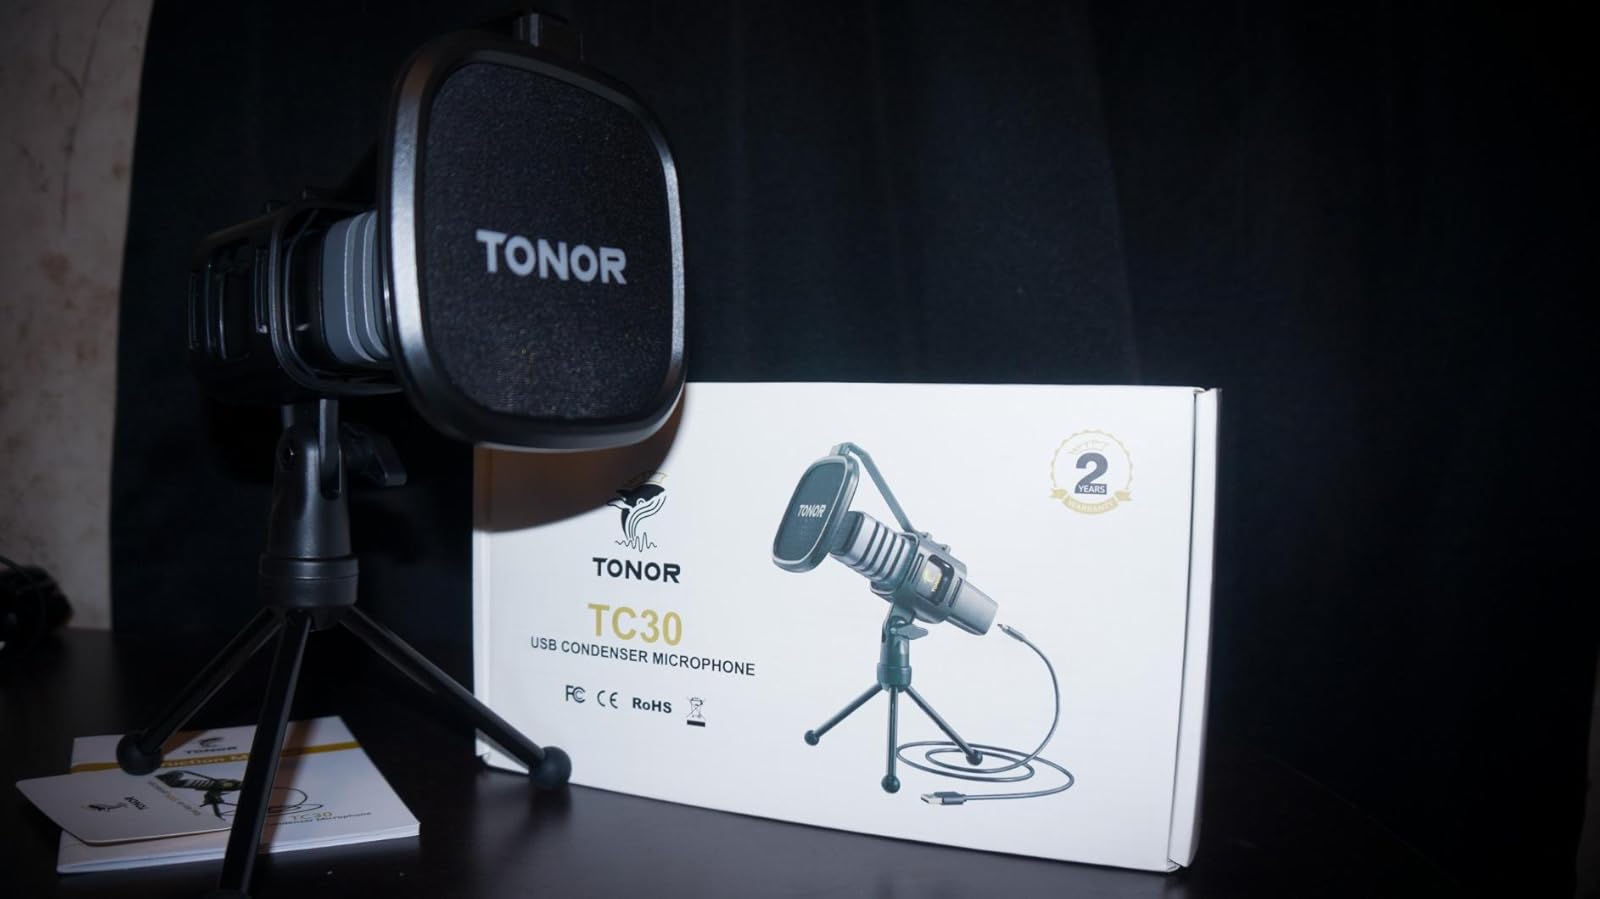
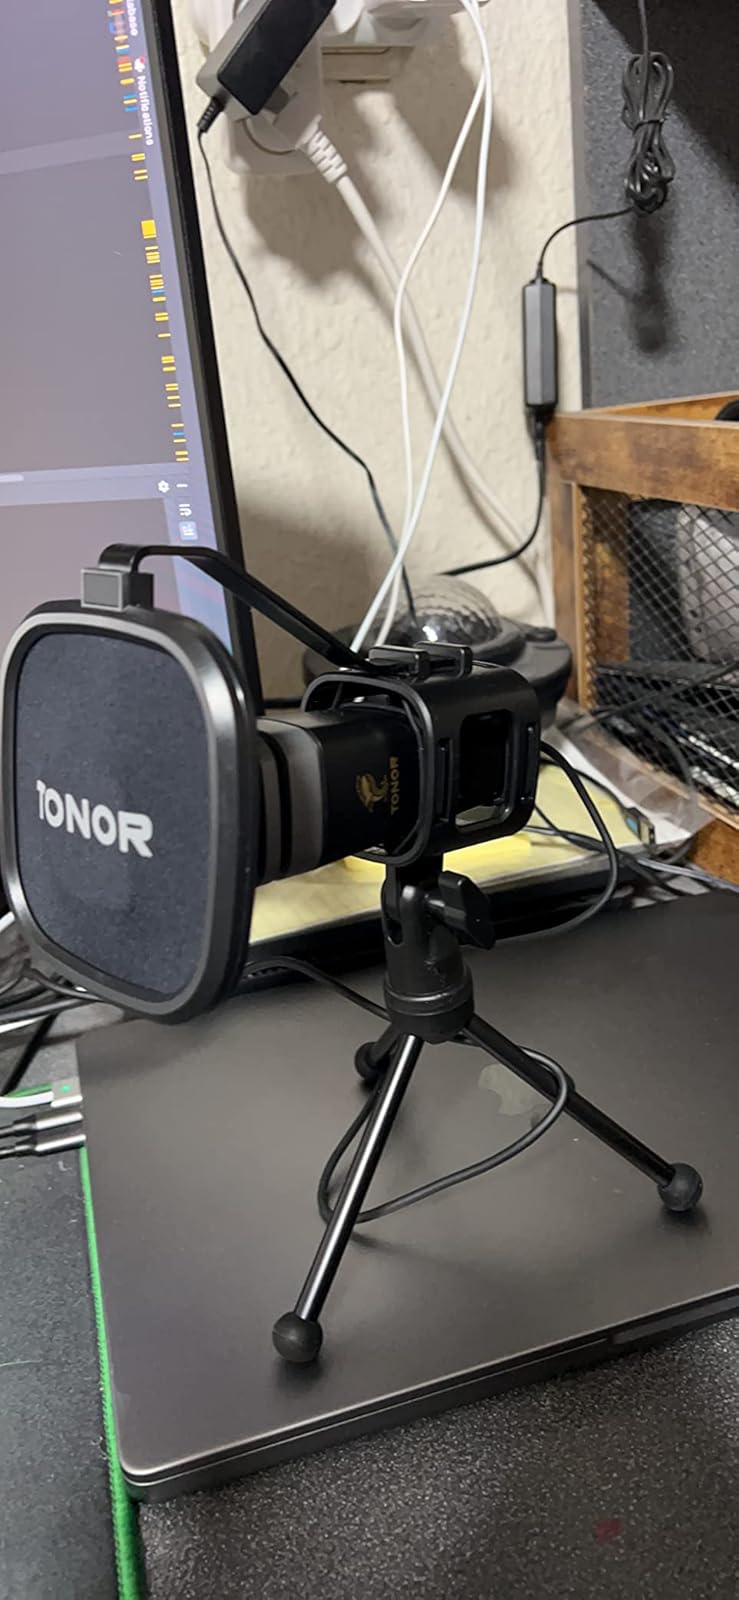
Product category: microphone
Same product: yes